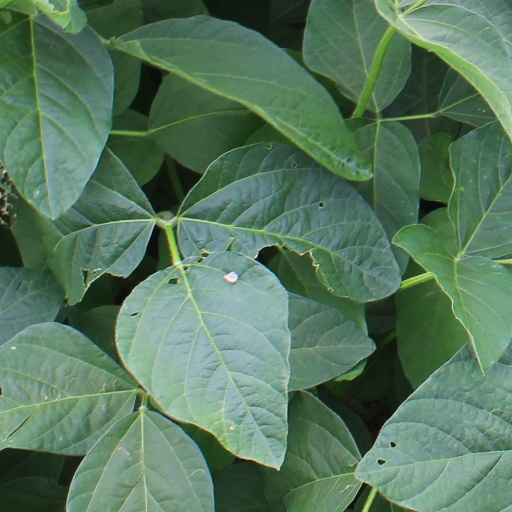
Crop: soybean